Treehouse of Horror II

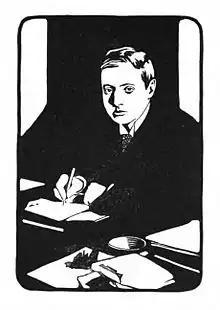
Lisa's dream is a parody of W. W. Jacobs' "The Monkey's Paw"

In the opening sequence of the episode, the "Peanuts" gang scurry by as trick-or-treaters, à la "It's the Great Pumpkin, Charlie Brown". Marge's hair in the opening segment recalls Elsa Lanchester's in "Bride of Frankenstein".